Sigismund, Holy Roman Emperor

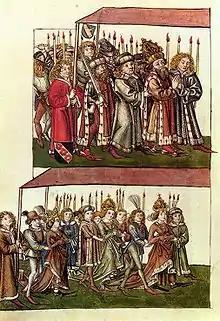
Sigismund and Barbara of Celje at the Council of Constance.

In 1412, a Knights Tournament was held in Buda, Hungary, this was also a conference between Hungarian King Sigismund, Polish King Wladyslaw II and Bosnian King Tvrtko II. 2000 knights were present from all over Europe, even England. There were very many princes, lords, knights and servants at the court of Buda in Hungary. Three kings and three other monarchs, a Serbian despot, 13 herzogs and/or dukes, 21 counts, 2000 knights, 1 cardinal, 1 legate, 3 archbishops, 11 other bishops, 86 players and trumpeters, 17 messengers, and 40,000 horses. There were people from 17 countries and languages. A presumably contemporary list of the participants of the meeting has also survived. Besides the host, Sigismund, and his main guest, Władysław II, this text mentions Władysław's cousin Vytautas, Grand Duke of Lithuania, and the king of Bosnia, usually identified as Tvrtko II. Some argue convincingly that it was not Tvrtko II but Stjepan Ostoja who visited Buda at that time. Besides the king, Hrvoje Vukčić Hrvatinić, Sandalj Hranić Kosača and Pavle Radinović also came from Bosnia, and from Serbia, the Despot Stefan Lazarević, bringing two thousand horses. From Austria, dukes Ernest (the Iron) and Albert II, later successor of Sigismund, also took part in the Buda meeting. Also Heinrich von Plauen. the Grand Master of the Teutonic Order, Stibor of Stiboricz, Nikola II Gorjanski, Hermann II, Count of Celje and his son Frederick II, count of Krbava—Karlo Kurjaković, Ivan Morović-ban of Machva. Długosz reports the arrival in Buda of the envoys of the Jalal al-Din, khan of the Golden Horde and son of Tokhtamysh, who wanted to meet Władysław II of Poland. Jalal al-Din was an ally of the Polish and Lithuanian rulers in their fight against the Teutonic Order, and according to some reconstructions of the events, Sigismund also wanted to rely on the Tatars against the Ottoman threat. A narrative source from Lübeck also mentions the proceedings in Buda in 1412. Detmar's Lübeckische Chronik continued from 1400 to 1413. The continuation also gives a detailed description of the participants at the Buda meeting. The royal meeting was accompanied by festivities and various entertainments. At the tournament, a knight from Silesia named Nemsche and a page from Austria won the joust. A Polish priest and chronicler Jan Długosz says in his "Annales seu cronici incliti regni Poloniae" that in the tournament there were also knights from Bulgaria, probably from the court of prince Fruzhin, Sigismund's vasal who also was at the conference.